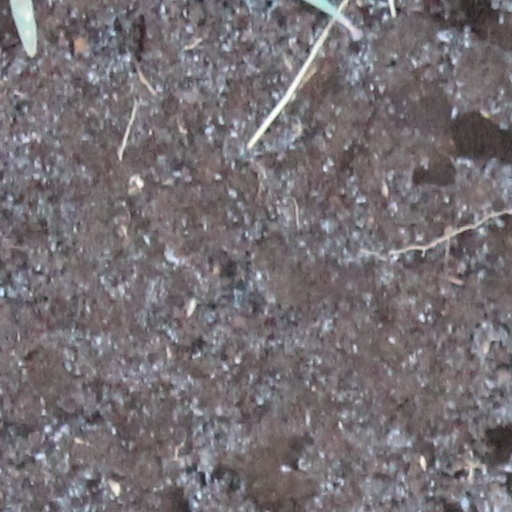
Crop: wheat